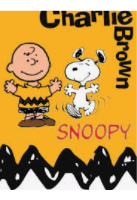
Portrait style: Cartoon Portrait